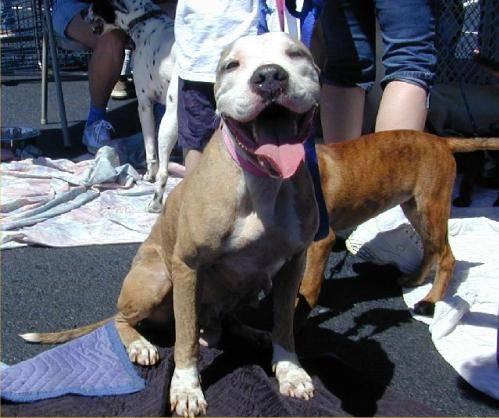
dog